Barbara Kegerreis Lunde

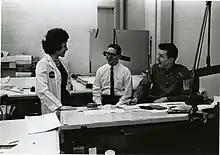
Barbara Kegerreis Lunde at NASA's Goddard Space Flight Center in 1964.

Barbara Kegerreis Lunde (born 1937) is an American physicist and electrical engineer. She worked for NASA in the 1960s, where she developed several instruments for various projects. Lunde became the second woman to graduate from Iowa State University with a doctorate in physics and the first woman in Iowa to become a professional electrical engineer.